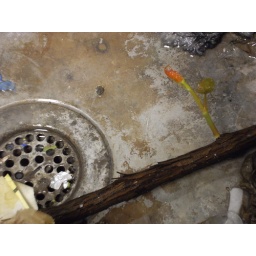
I left a piece of a vine in a dirty sink in my studio... I guess it liked it there